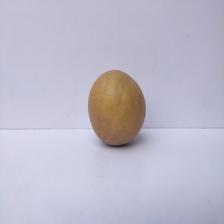
Size: Large